Mikel Villanueva

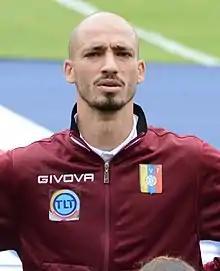
Villanueva with Venezuela in 2019

Mikel Villanueva Álvarez (born 14 April 1993) is a Venezuelan professional footballer who plays as a centre-back for Primeira Liga club Vitória Guimarães and the Venezuela national team.